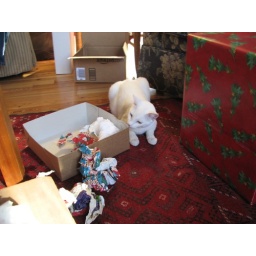
Westley and Buttercup had lots of fun jumping in and out of boxes and shredding tissue paper. Annapolis, MD, Christmas 2007